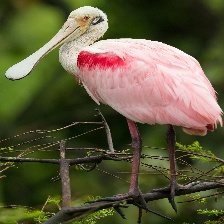
Species: ROSEATE SPOONBILL
Scientific name: PLATALEA AJAJA
ImageNet parent category: spoonbill